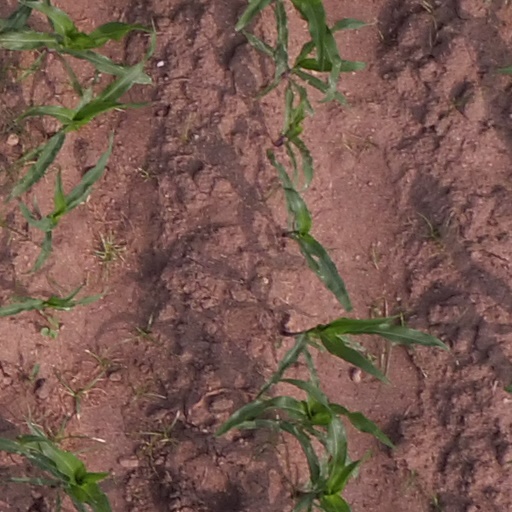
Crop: maize; corn